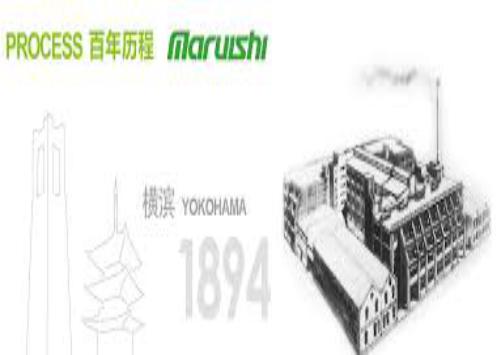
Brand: maruishi
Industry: Transportation